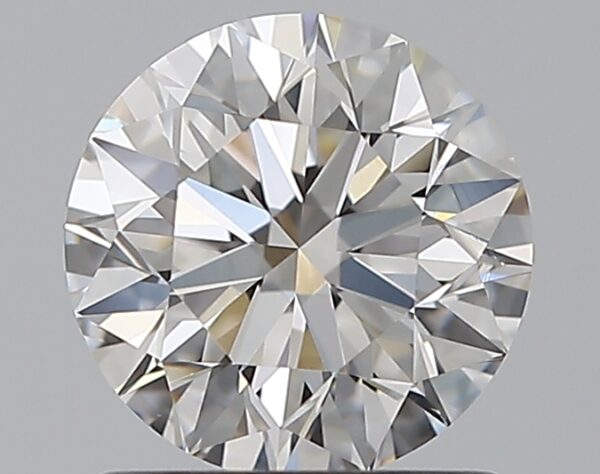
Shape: round
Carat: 1
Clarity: VS1
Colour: G
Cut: EX
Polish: EX
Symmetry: EX
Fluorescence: N
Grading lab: GIA
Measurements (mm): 6.34 x 6.39 x 4